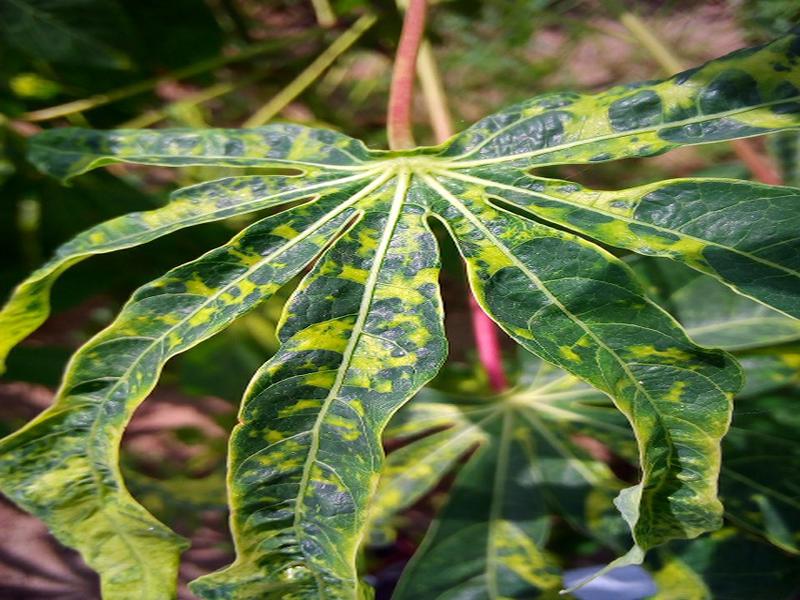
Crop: cassava
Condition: mosaic_disease